Khathiar–Gir dry deciduous forests

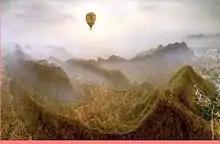
The Aravalli Range is part of this ecoregion

The Khathiar–Gir dry deciduous forests include the Aravalli Range, the high point of which is Mount Abu with an elevation of , and a small part of the Northwestern thorn scrub forests in the west.